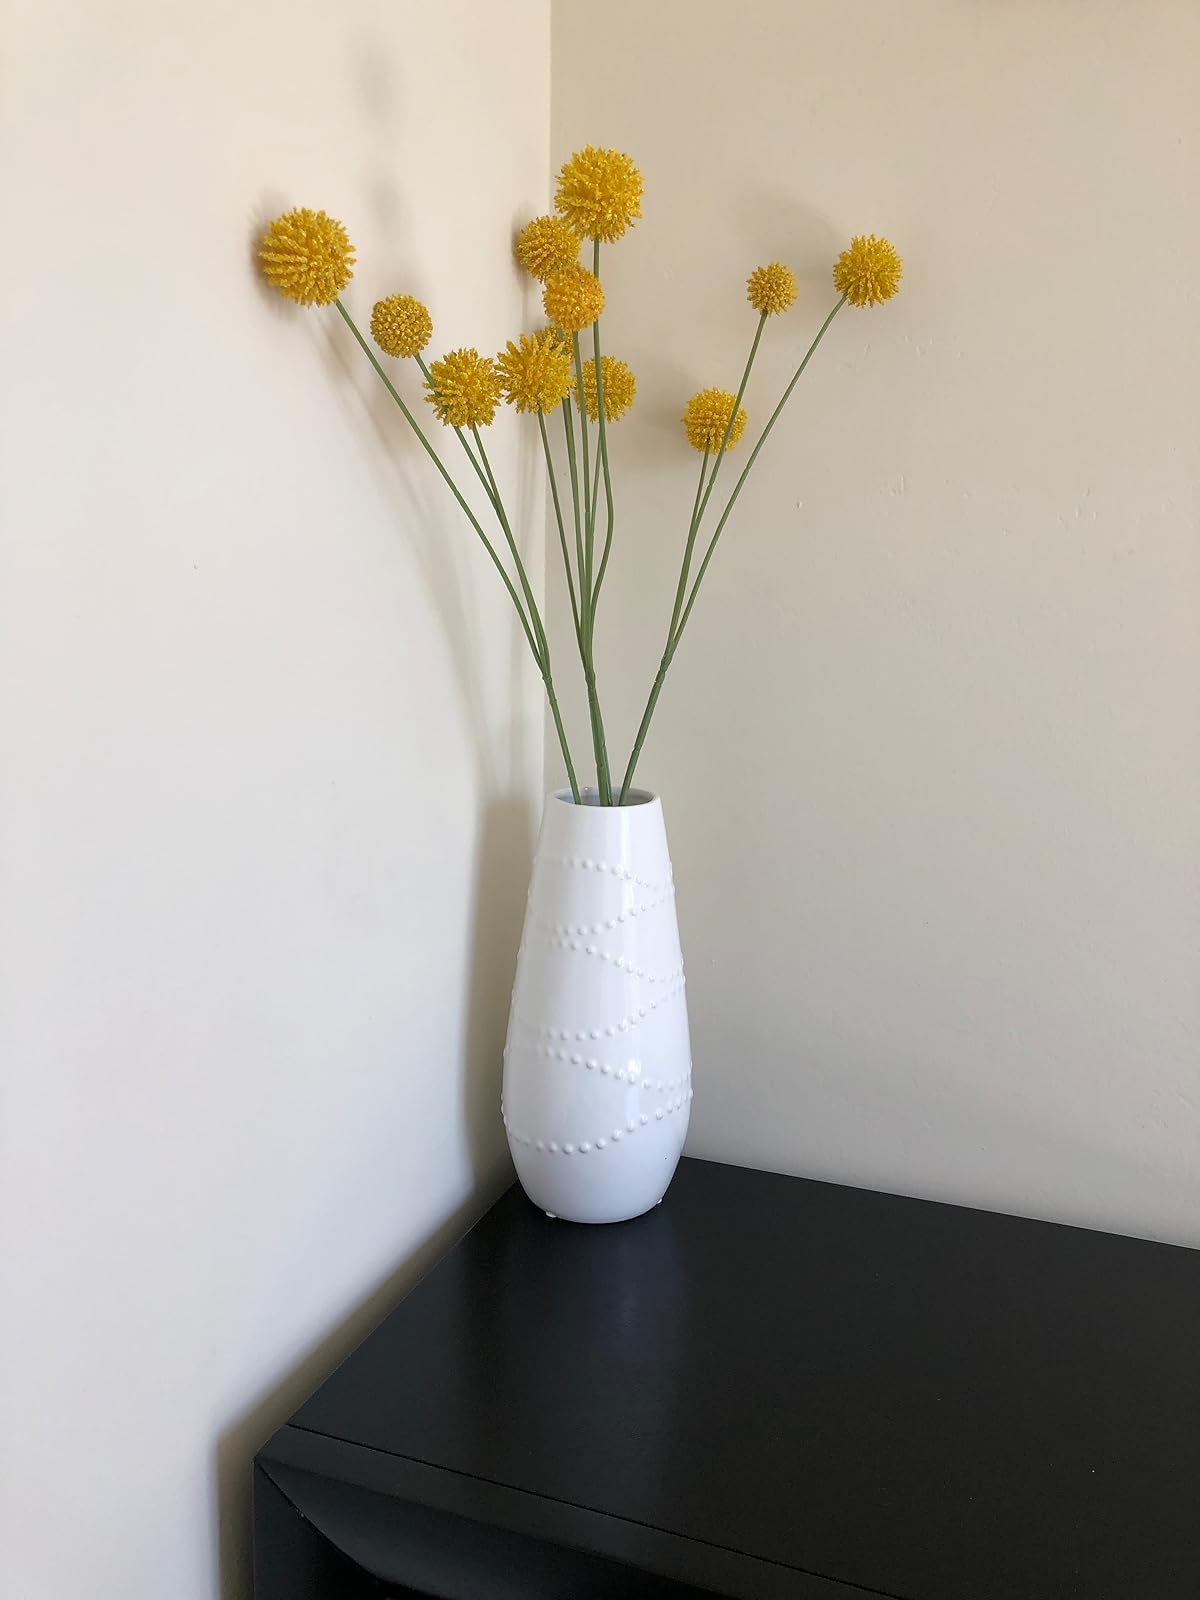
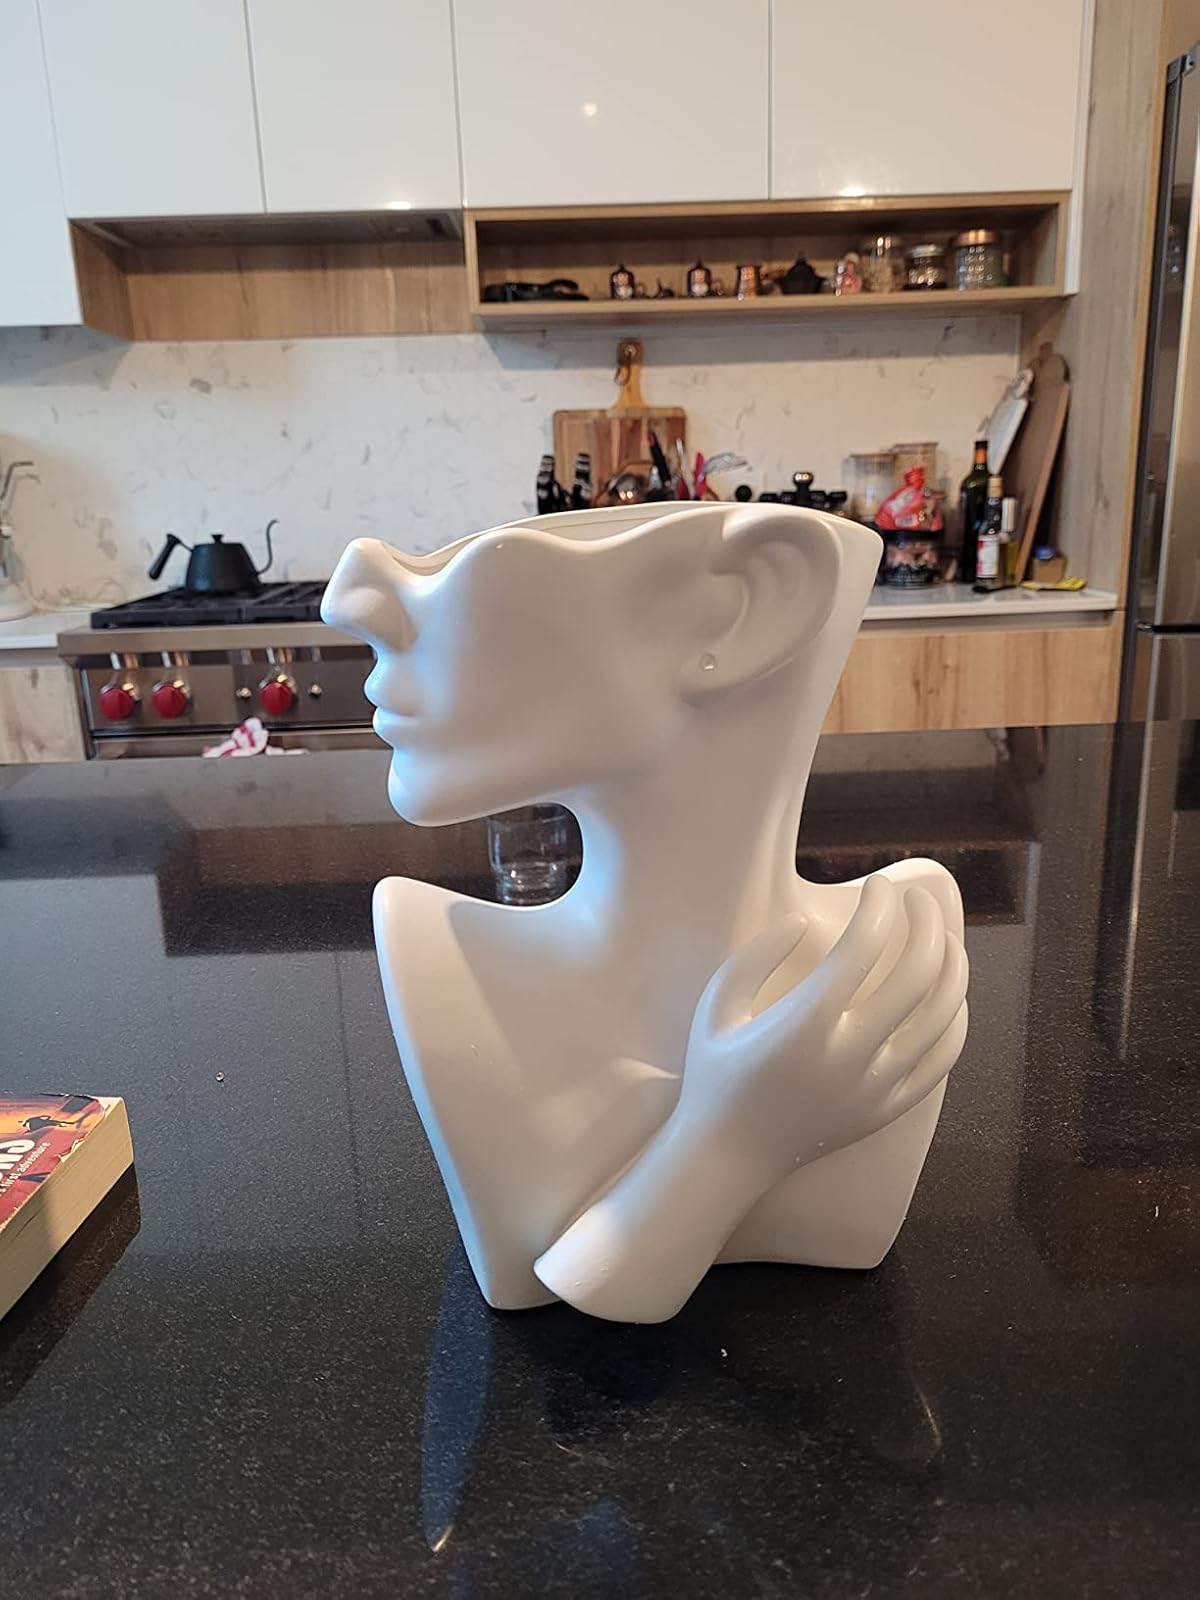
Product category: vase
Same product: no